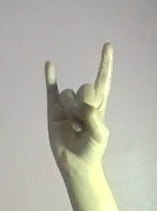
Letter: la